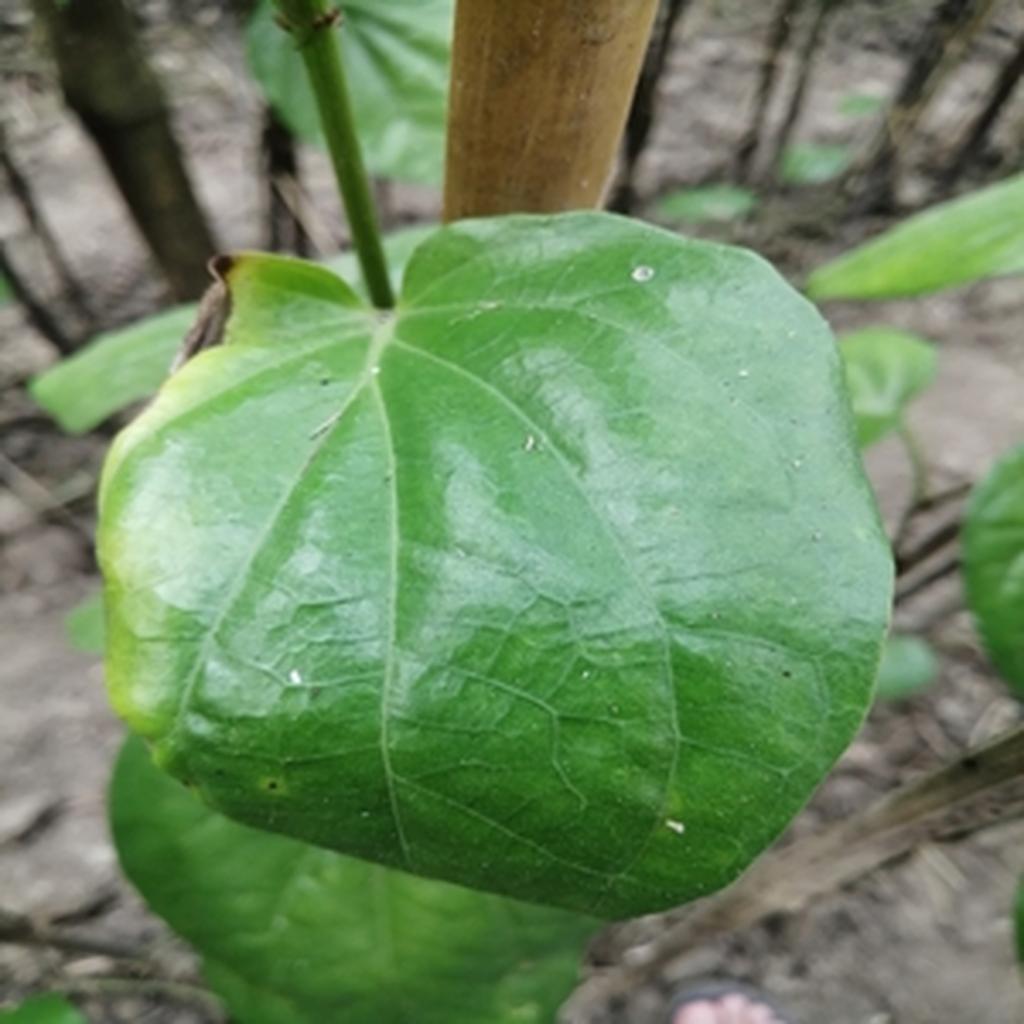
Label: Leaf_Rot